Honey Sweet

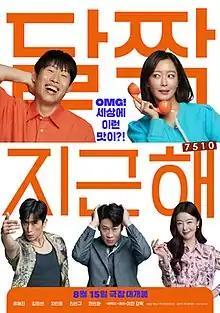
Theatrical release poster

Honey Sweet is a 2023 South Korean romantic comedy film directed by Lee Han, starring Yoo Hae-jin, Kim Hee-sun, Cha In-pyo, Jin Seon-kyu, and Han Sun-hwa. The film was theatrically released on August 15, 2023. It was screened at the 28th Busan International Film Festival in 'Korean Cinema Today - Panorama' section on October 5, 2023.